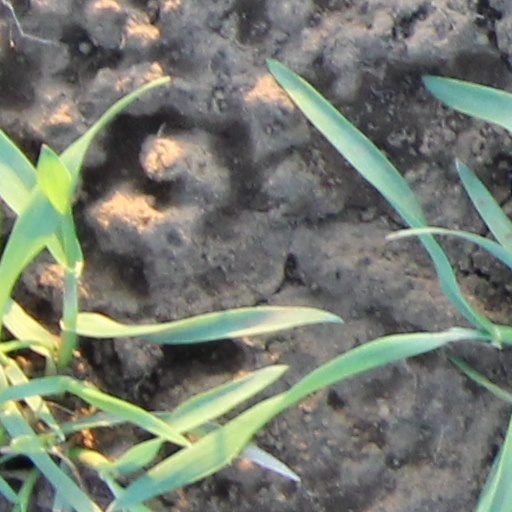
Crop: wheat